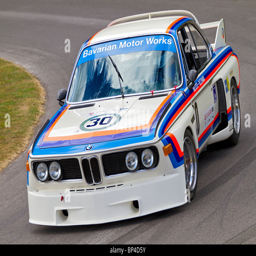
fictional object with person at festival